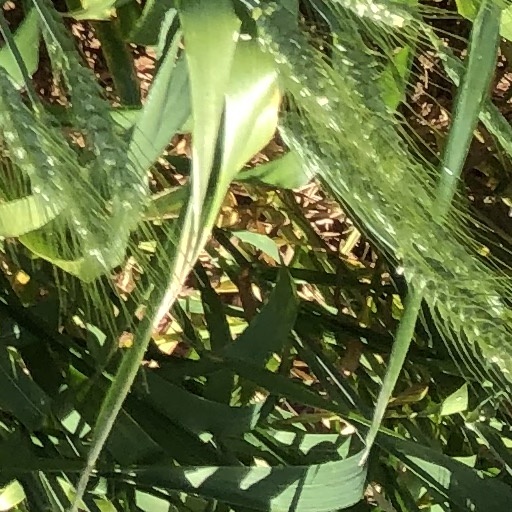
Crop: wheat